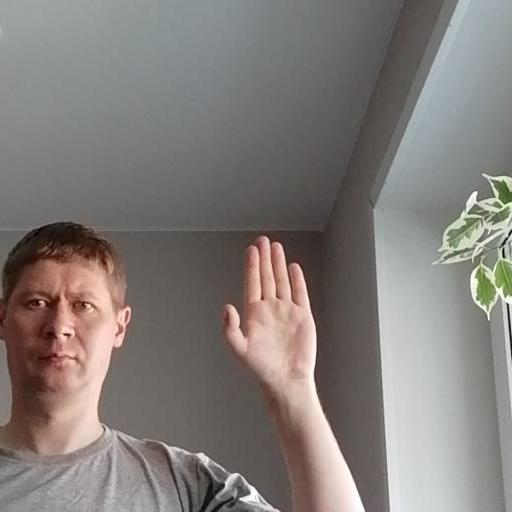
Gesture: stop